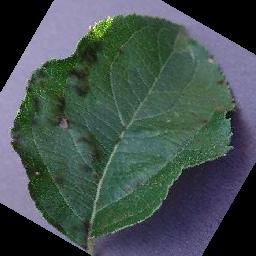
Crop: apple
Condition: scab